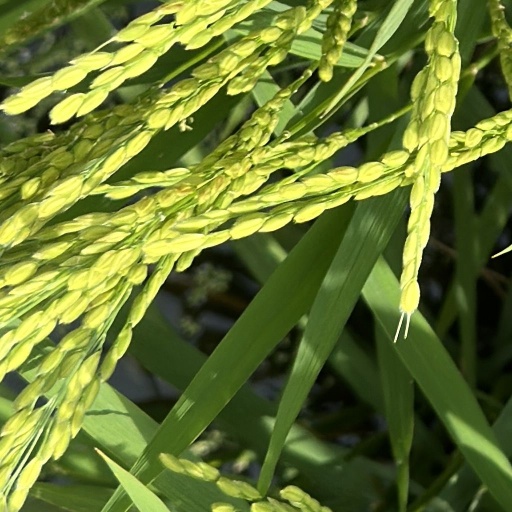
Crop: rice